Cranial vault

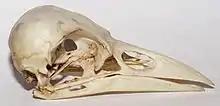
Skull of carrion crow, showing the enlarged vault found in birds.

The cranial vault is composed of the endocranium forming the basal parts, topped by the skull roof in land vertebrates.